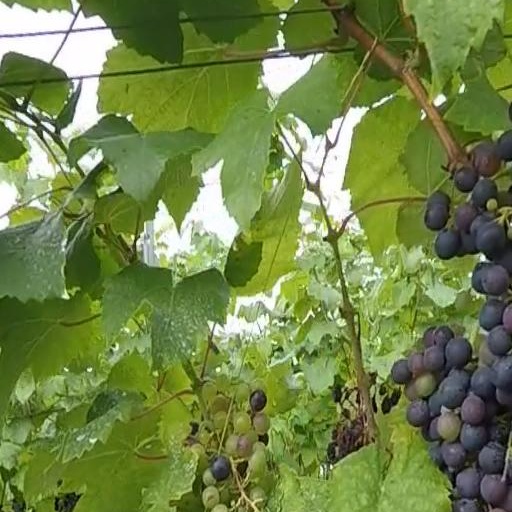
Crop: grape